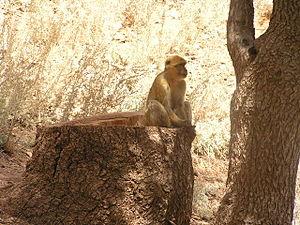
Macaque berbère (Magot) sauvage de Kabylie, dans le parc national du Djurdjura (Algérie).